Prevalje pod Krimom

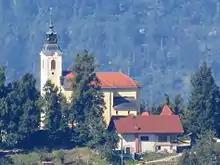
Our Lady of Sorrows Church

The local church, built on a small hill called "Žalostna gora"' (Mount of Sorrows) north of the settlement, is dedicated to Our Lady of Sorrows and was built in 1727 by the Carthusians from Bistra. It belongs to the Parish of Preserje.